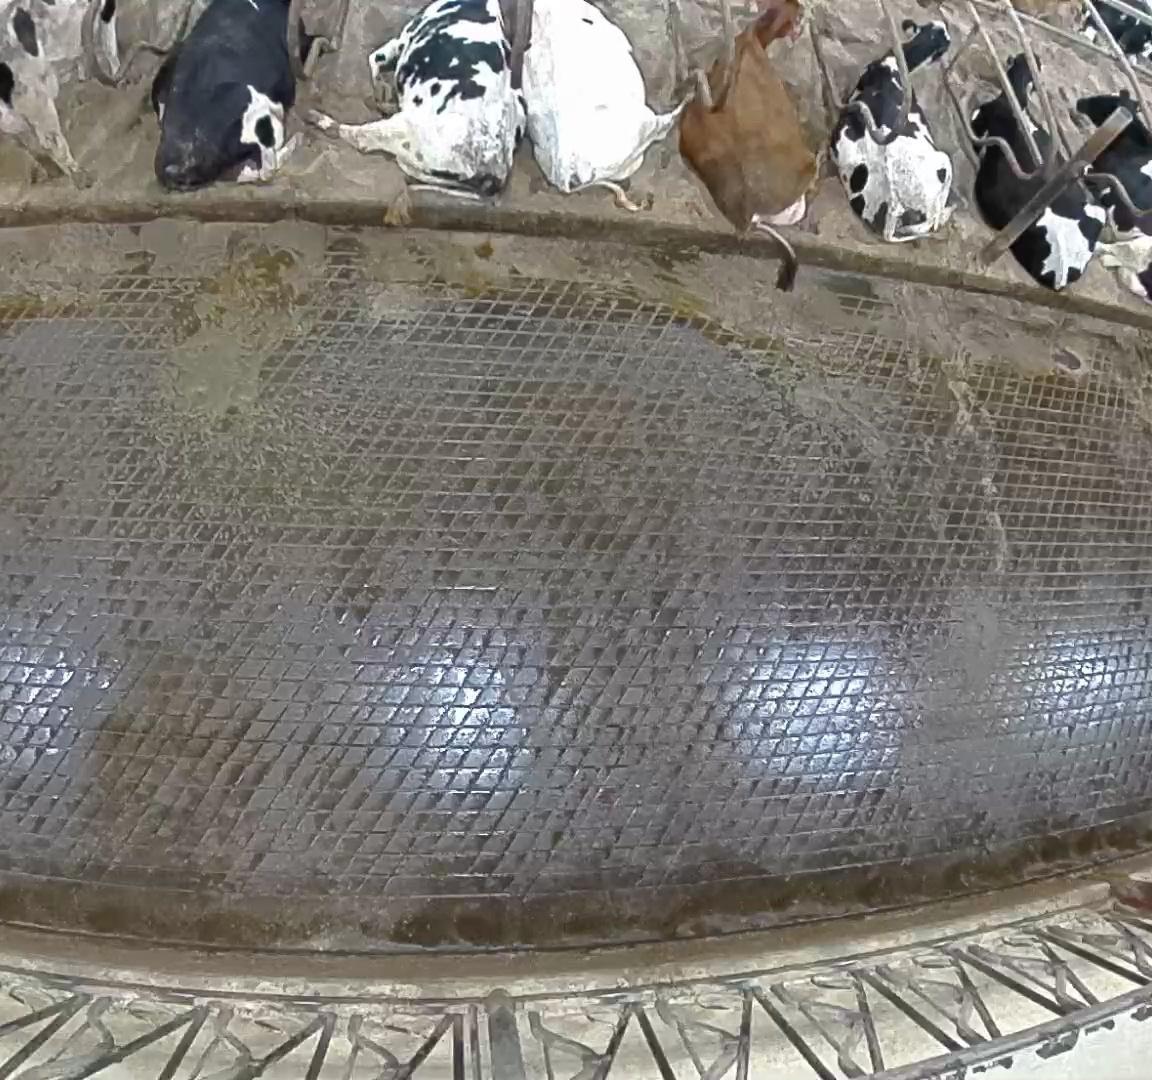
Number of cows: 8